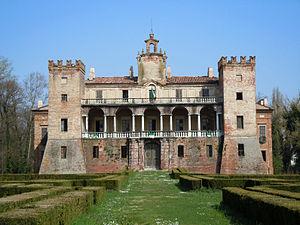
San Giovanni in Croce est une commune italienne de la province de Crémone dans la région Lombardie en Italie.